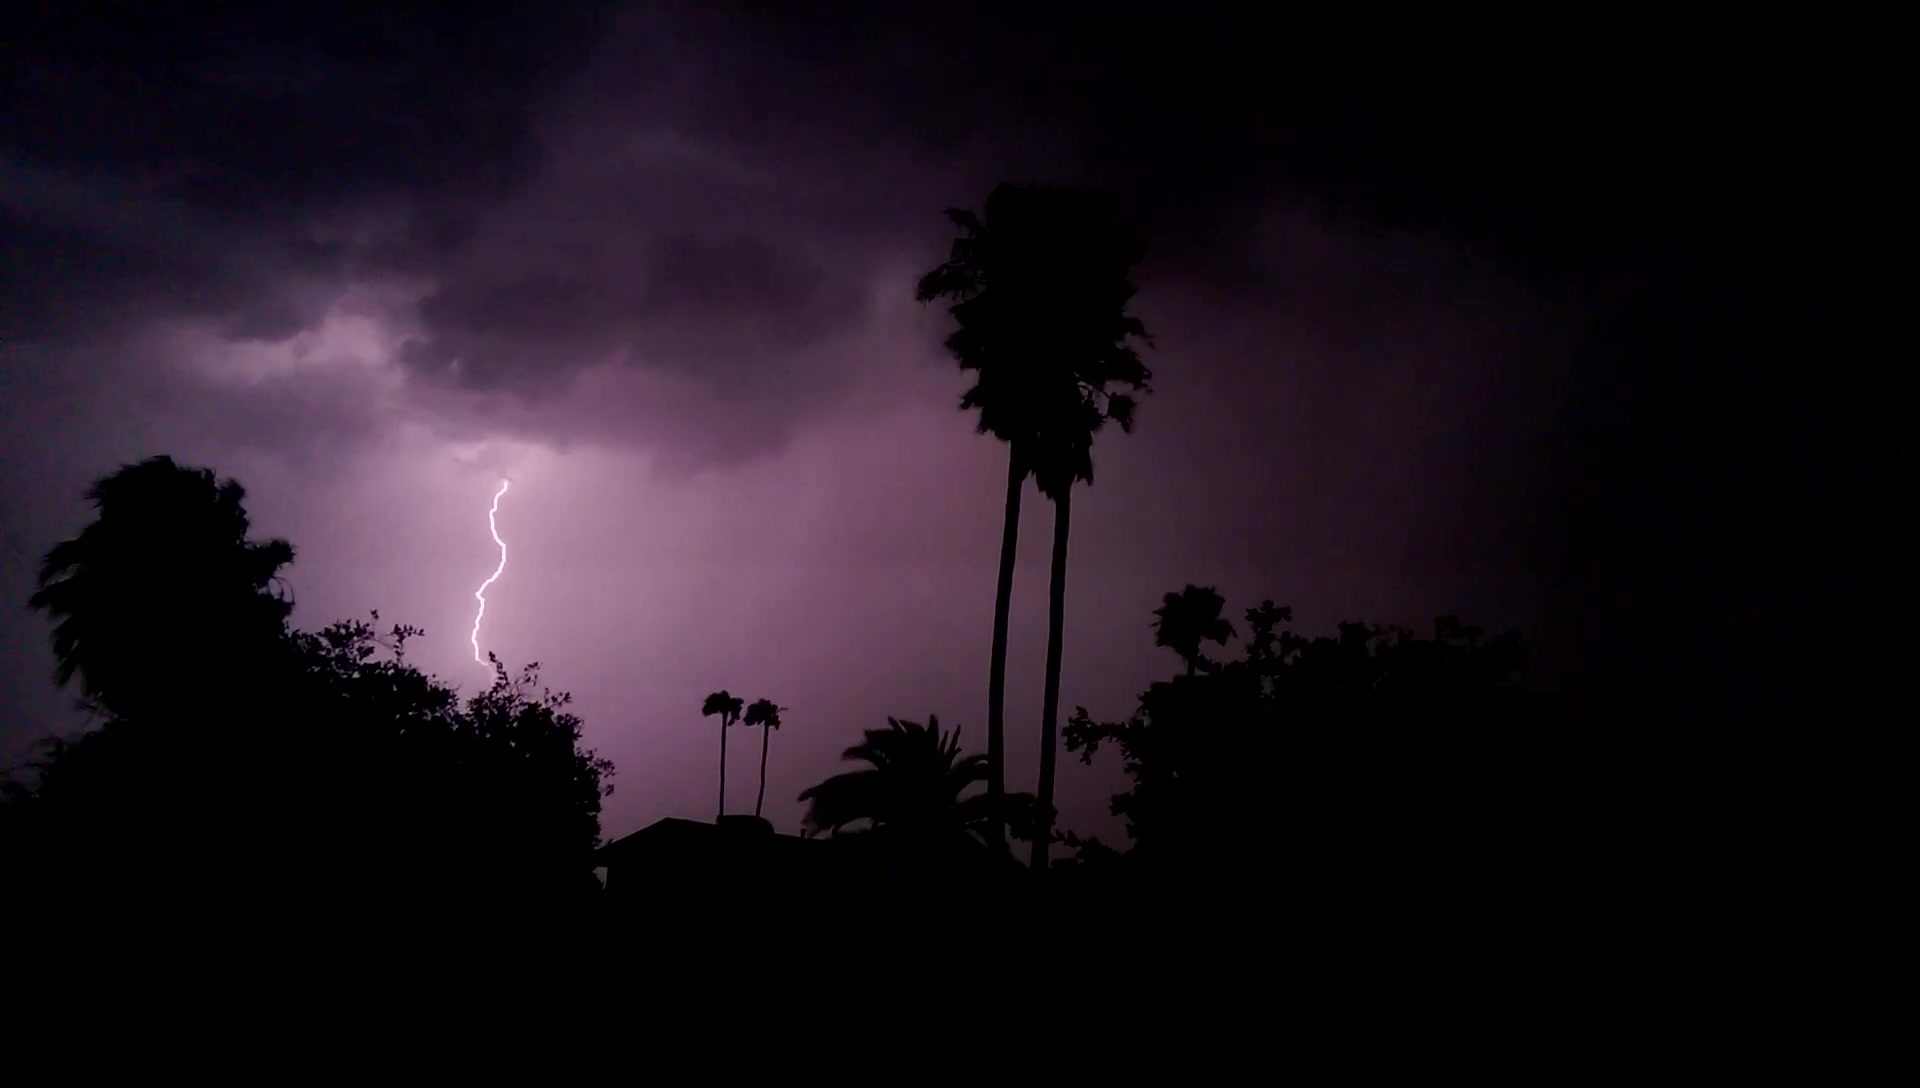
cloud, black and white, night, atmosphere, dark, weather, storm, darkness, lightening, lightning, thunder, clouds, thunderstorm, midnight, phenomenon